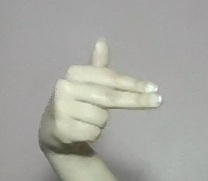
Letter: ghain